Alfonso Carvajal (writer)

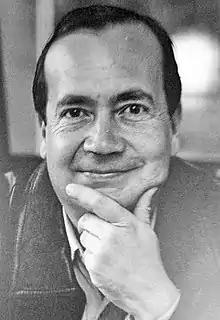
Image of Alfonso Carvajal

Alfonso Carvajal (born 1958; Cartagena, Colombia) is a writer and editor.